Why Does E=mc²?

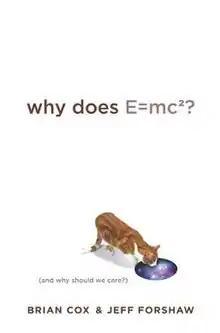
First edition

Why Does E=mc²? (And Why Should We Care?) is a 2009 book by the theoretical physicists Brian Cox and Jeff Forshaw. This was the first full-scale book from Professors Cox and Forshaw.